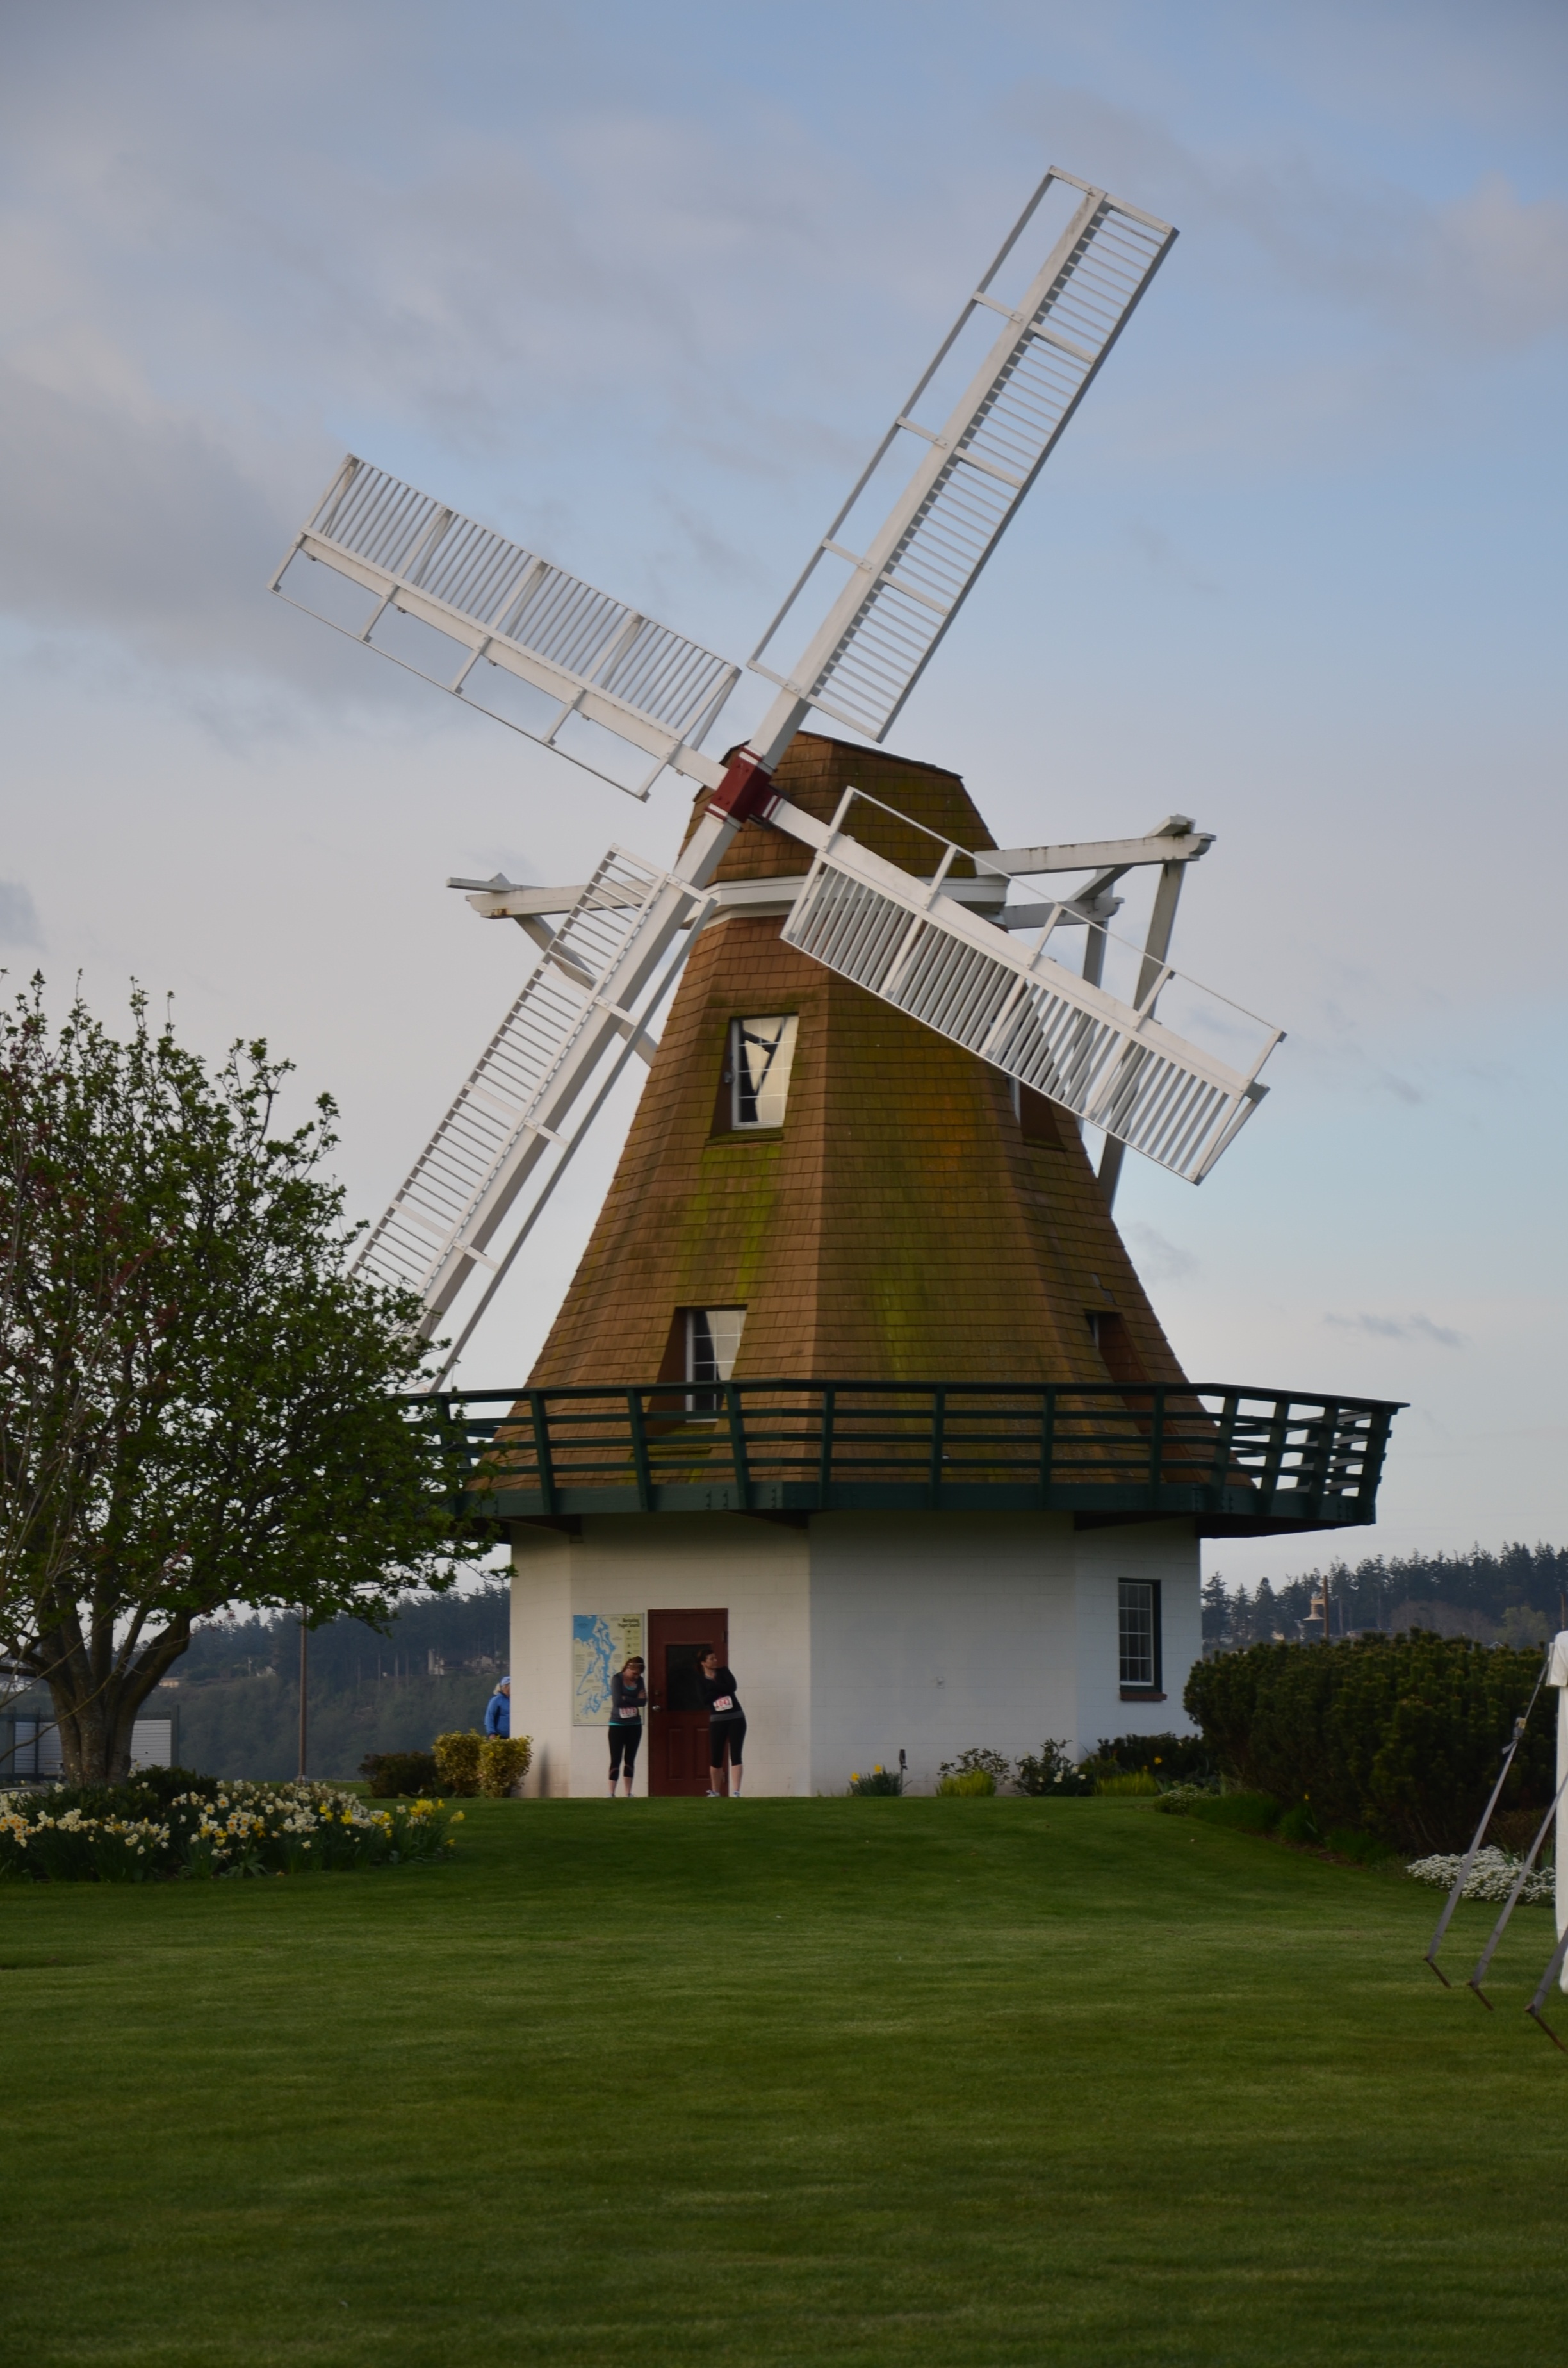
grass, outdoor, architecture, countryside, windmill, wind, building, travel, rural, mill, dutch, culture, rural area